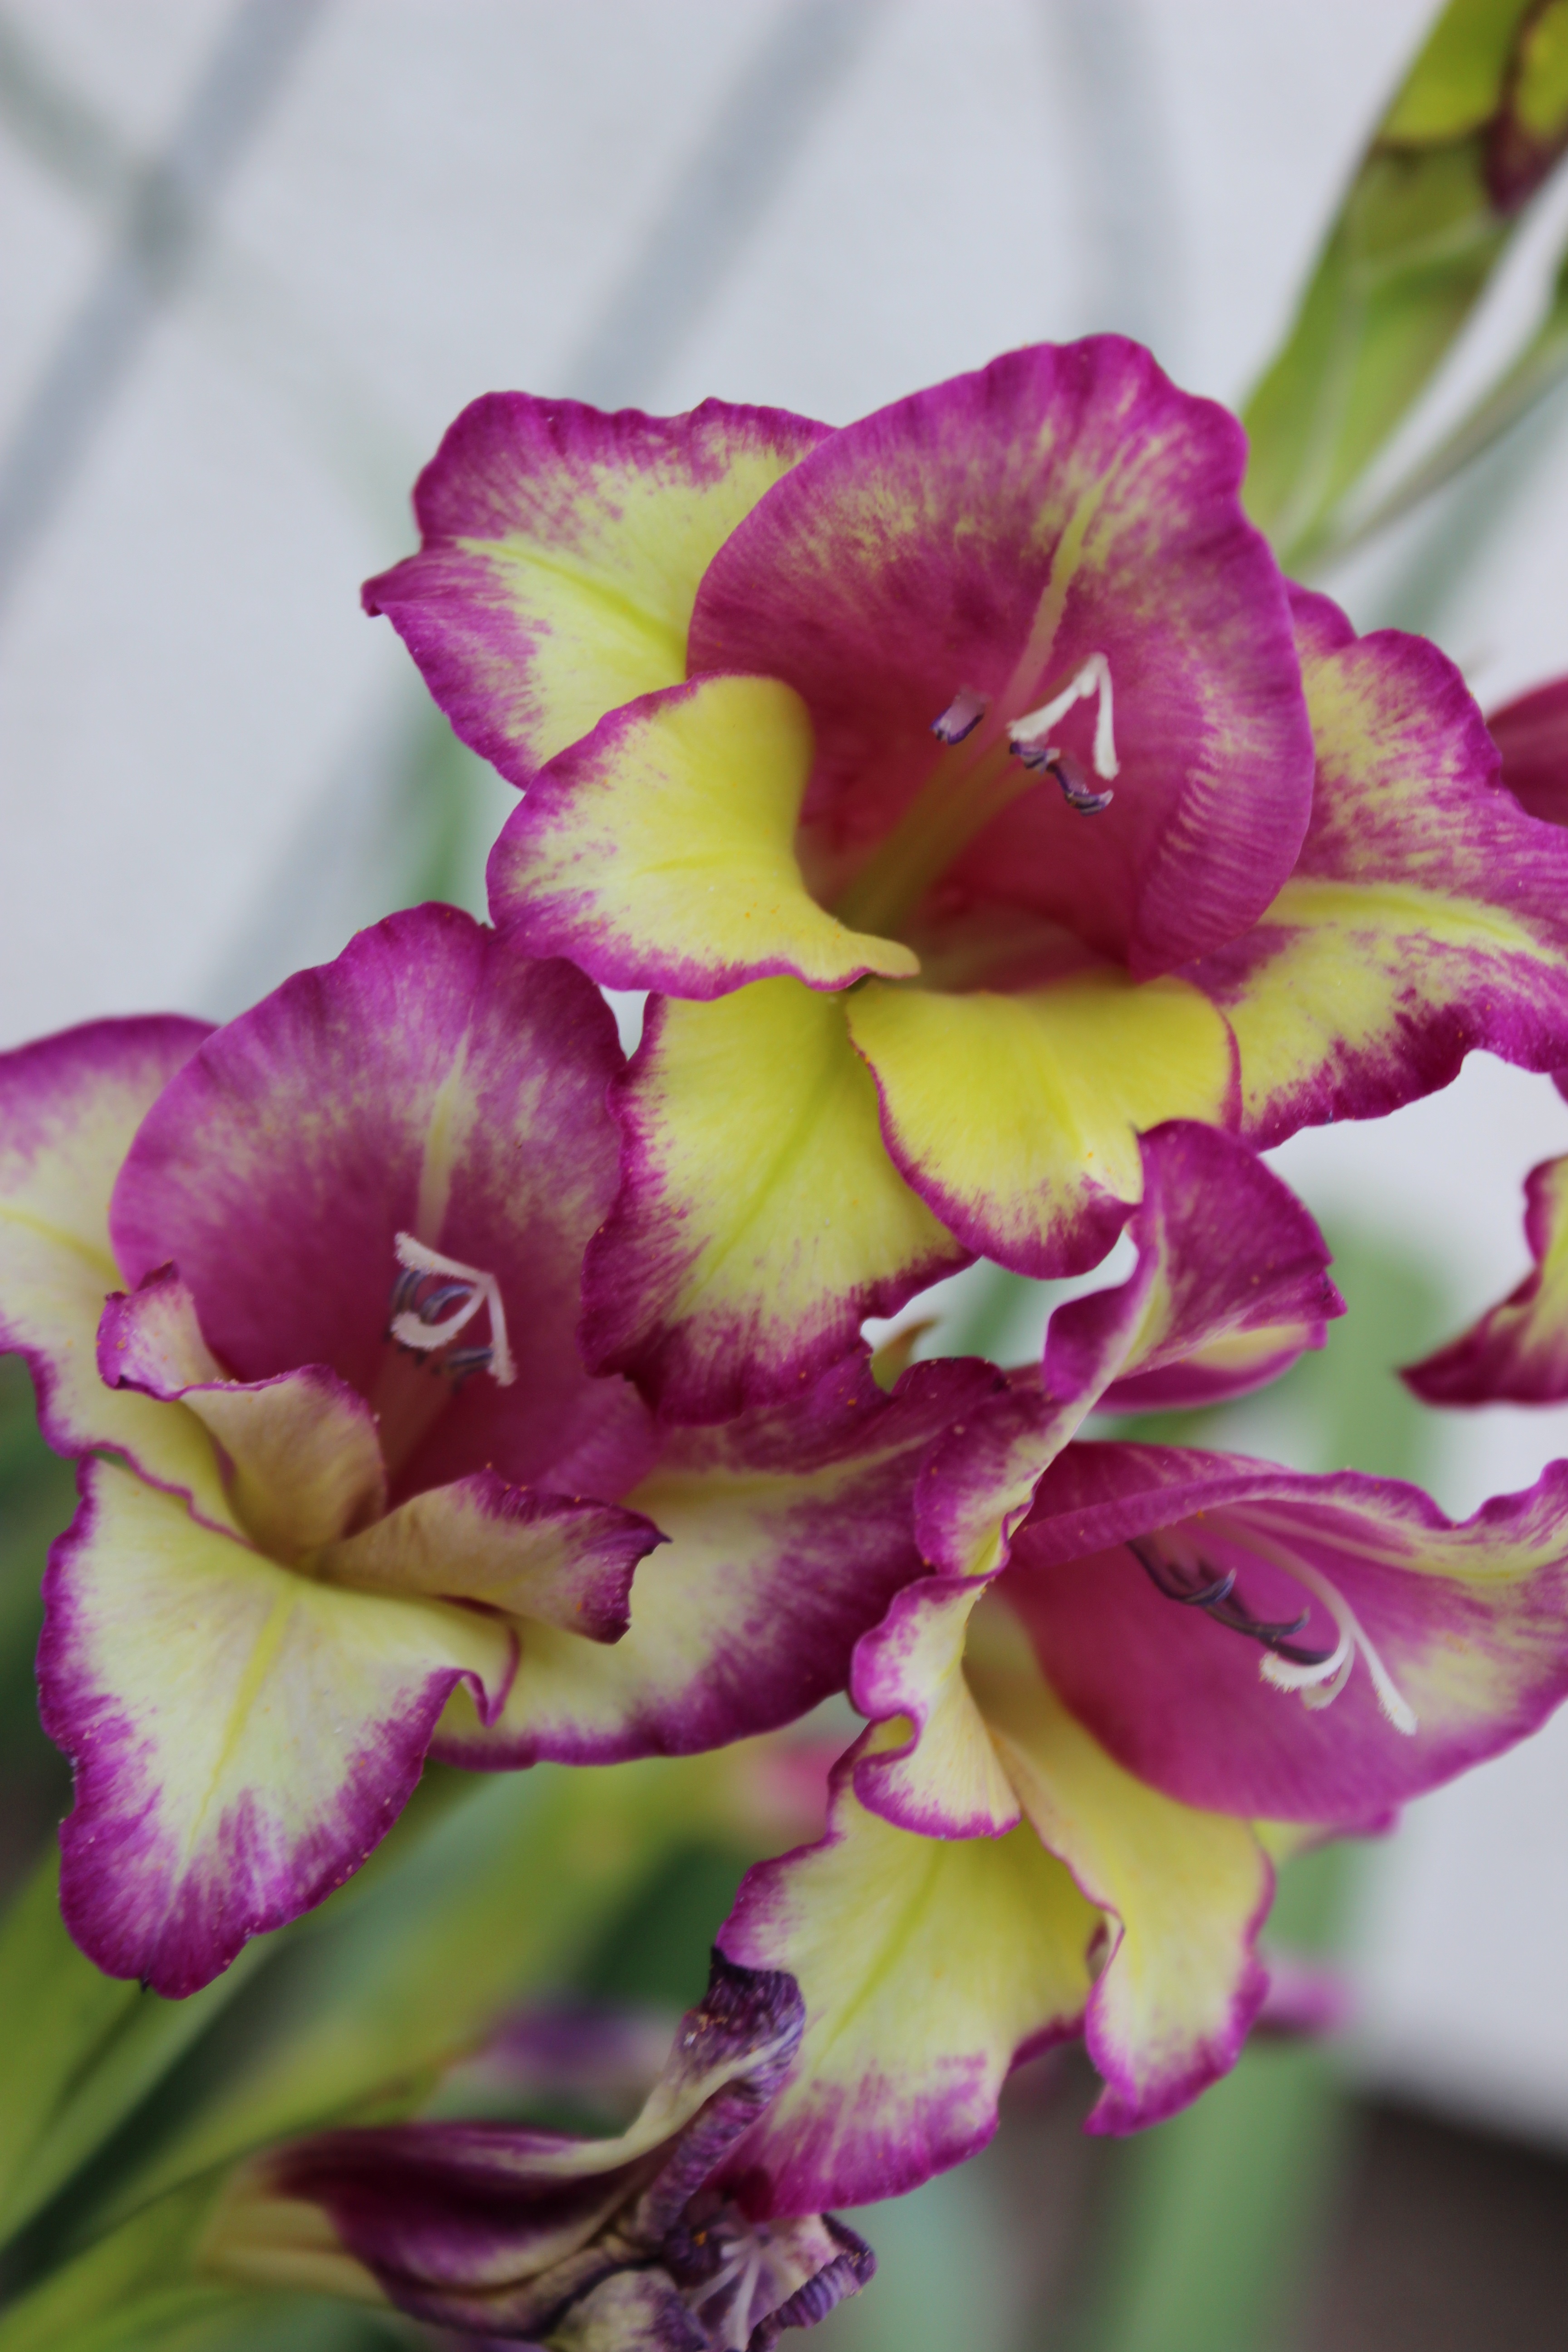
plant, flower, purple, petal, spring, pink, flora, orchid, gladiolus, macro photography, flowering plant, cattleya, plant stem, land plant, christmas orchid, cattleya labiata